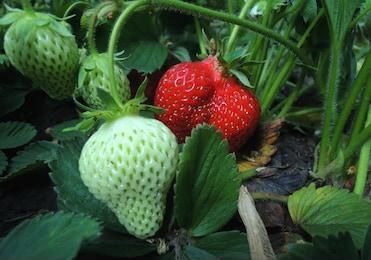
Label: Strawberry